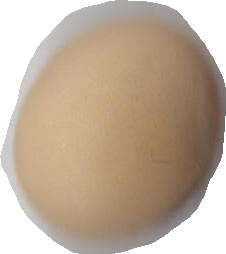
Variety: Anjasmoro